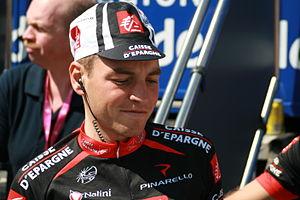
Fabien Patanchon, né le 14 juin 1983 à Bordeaux, est un coureur cycliste français. Professionnel de 2005 à 2008, il est champion d'Europe de l'américaine espoirs en 2001 et 2003.